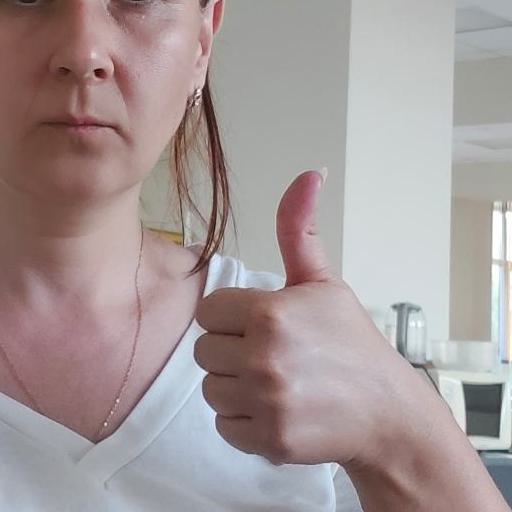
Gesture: like